German invasion of Belgium (1940)

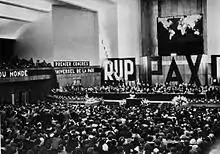
A pacifist rally in Heysel, near Brussels, in 1936

The Belgian strategy for a defence against German aggression faced political as well as military problems. In terms of military strategy, the Belgians were unwilling to stake everything on a linear defence of the Belgian–German border, in an extension of the Maginot Line. Such a move would leave the Belgians vulnerable to a German assault in their rear, through an attack on the Netherlands. Such a strategy would also rely on the French to move quickly into Belgium and support the garrison there.